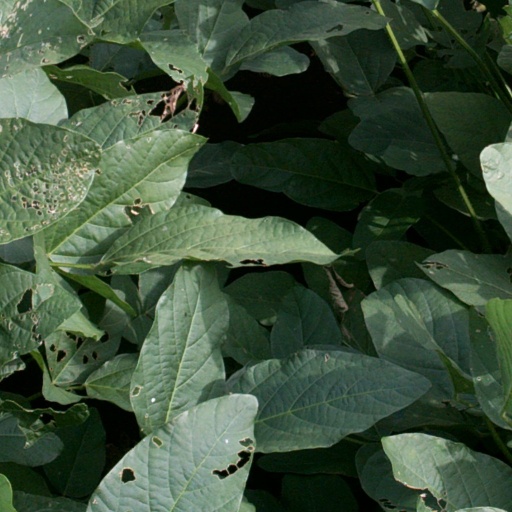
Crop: soybean